Thomas Church (landscape architect)

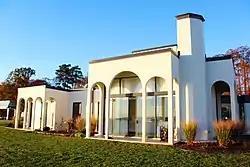
House and lawn at Dancing Point in eastern Virginia

When Church started practicing, the Neoclassical style was still the predominant landscape design style. Thomas' design education at UC Berkeley and Harvard, along with his travels to gardens in Europe, gave him ample training in Classical and Renaissance garden traditions. However, Church is renowned as a pioneer in American landscape architect for introducing the Modernist architecture and art movements into landscape design. After WW II, other designers added to what later became known as the "California Style" of gardens. Some of them apprenticed in his design studio, including Robert Royston and Lawrence Halprin.